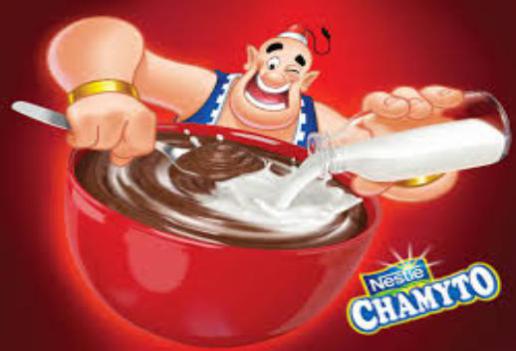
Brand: chamyto
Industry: Food